G. Shankar

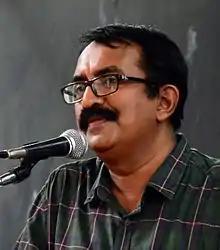
G. Shankar

Gopalan Nair Shankar, known as G. Shankar, is an architect from Kerala, India. He advocates the use of locally available materials, sustainability, eco-friendliness and cost effectiveness. He founded the Habitat Technology Group, Thiruvananthapuram, in 1987 and , serves on a number of boards. He did his architecture studies (B.Arch) from College of Engineering, Trivandrum (1982 batch) and later did M.S. from Birmingham School of Architecture, UK and postgraduate diploma in journalism. He has also won 3 national awards for green architecture, slum resettlement and eco city design.. His attitude to "green architecture" has gained him a reputation as the "people's architect". Shankar was awarded the Padma Shri by the Government of India in 2011.